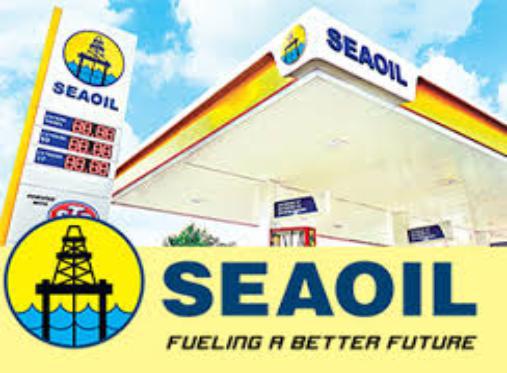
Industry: Transportation